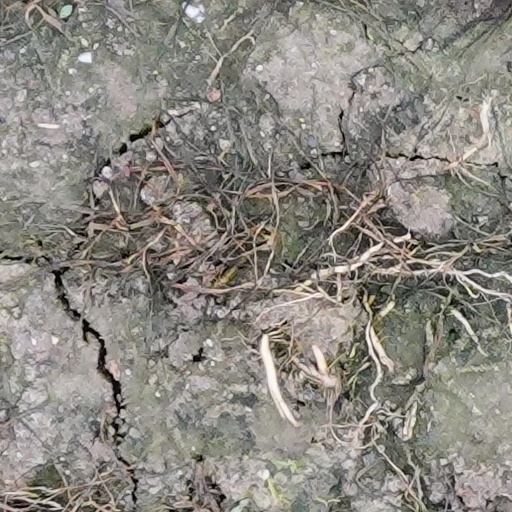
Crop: wheat